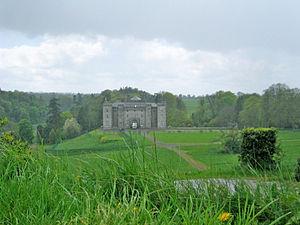
Victor George Henry Francis Conyngham, 5ᵉ marquis Conyngham, né à Londres le 30 janvier 1883 et mort à York le 9 novembre 1918, est un militaire et noble britannique.
Le château de Slane est un château irlandais, situé à Slane, dans la vallée de la Boyne du comté de Meath.